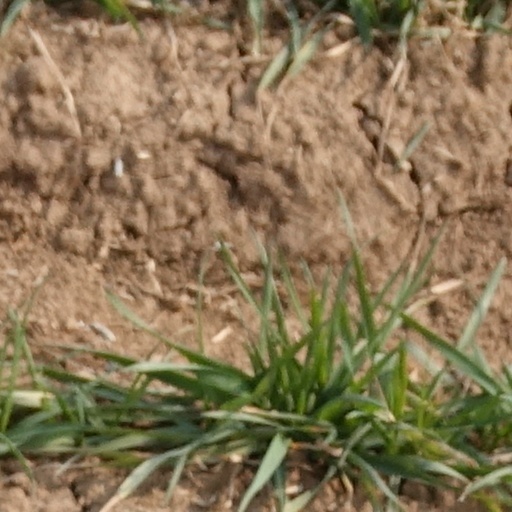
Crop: wheat